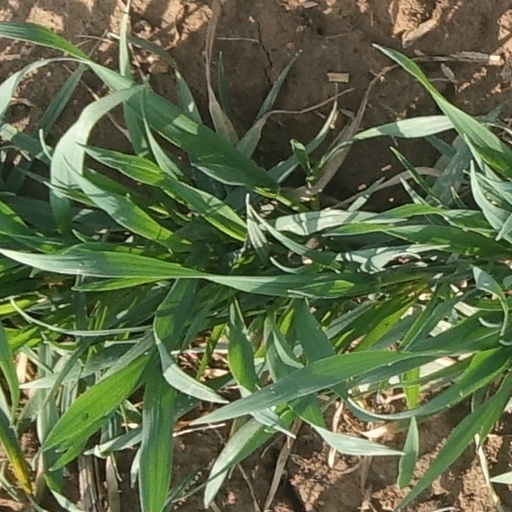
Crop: wheat